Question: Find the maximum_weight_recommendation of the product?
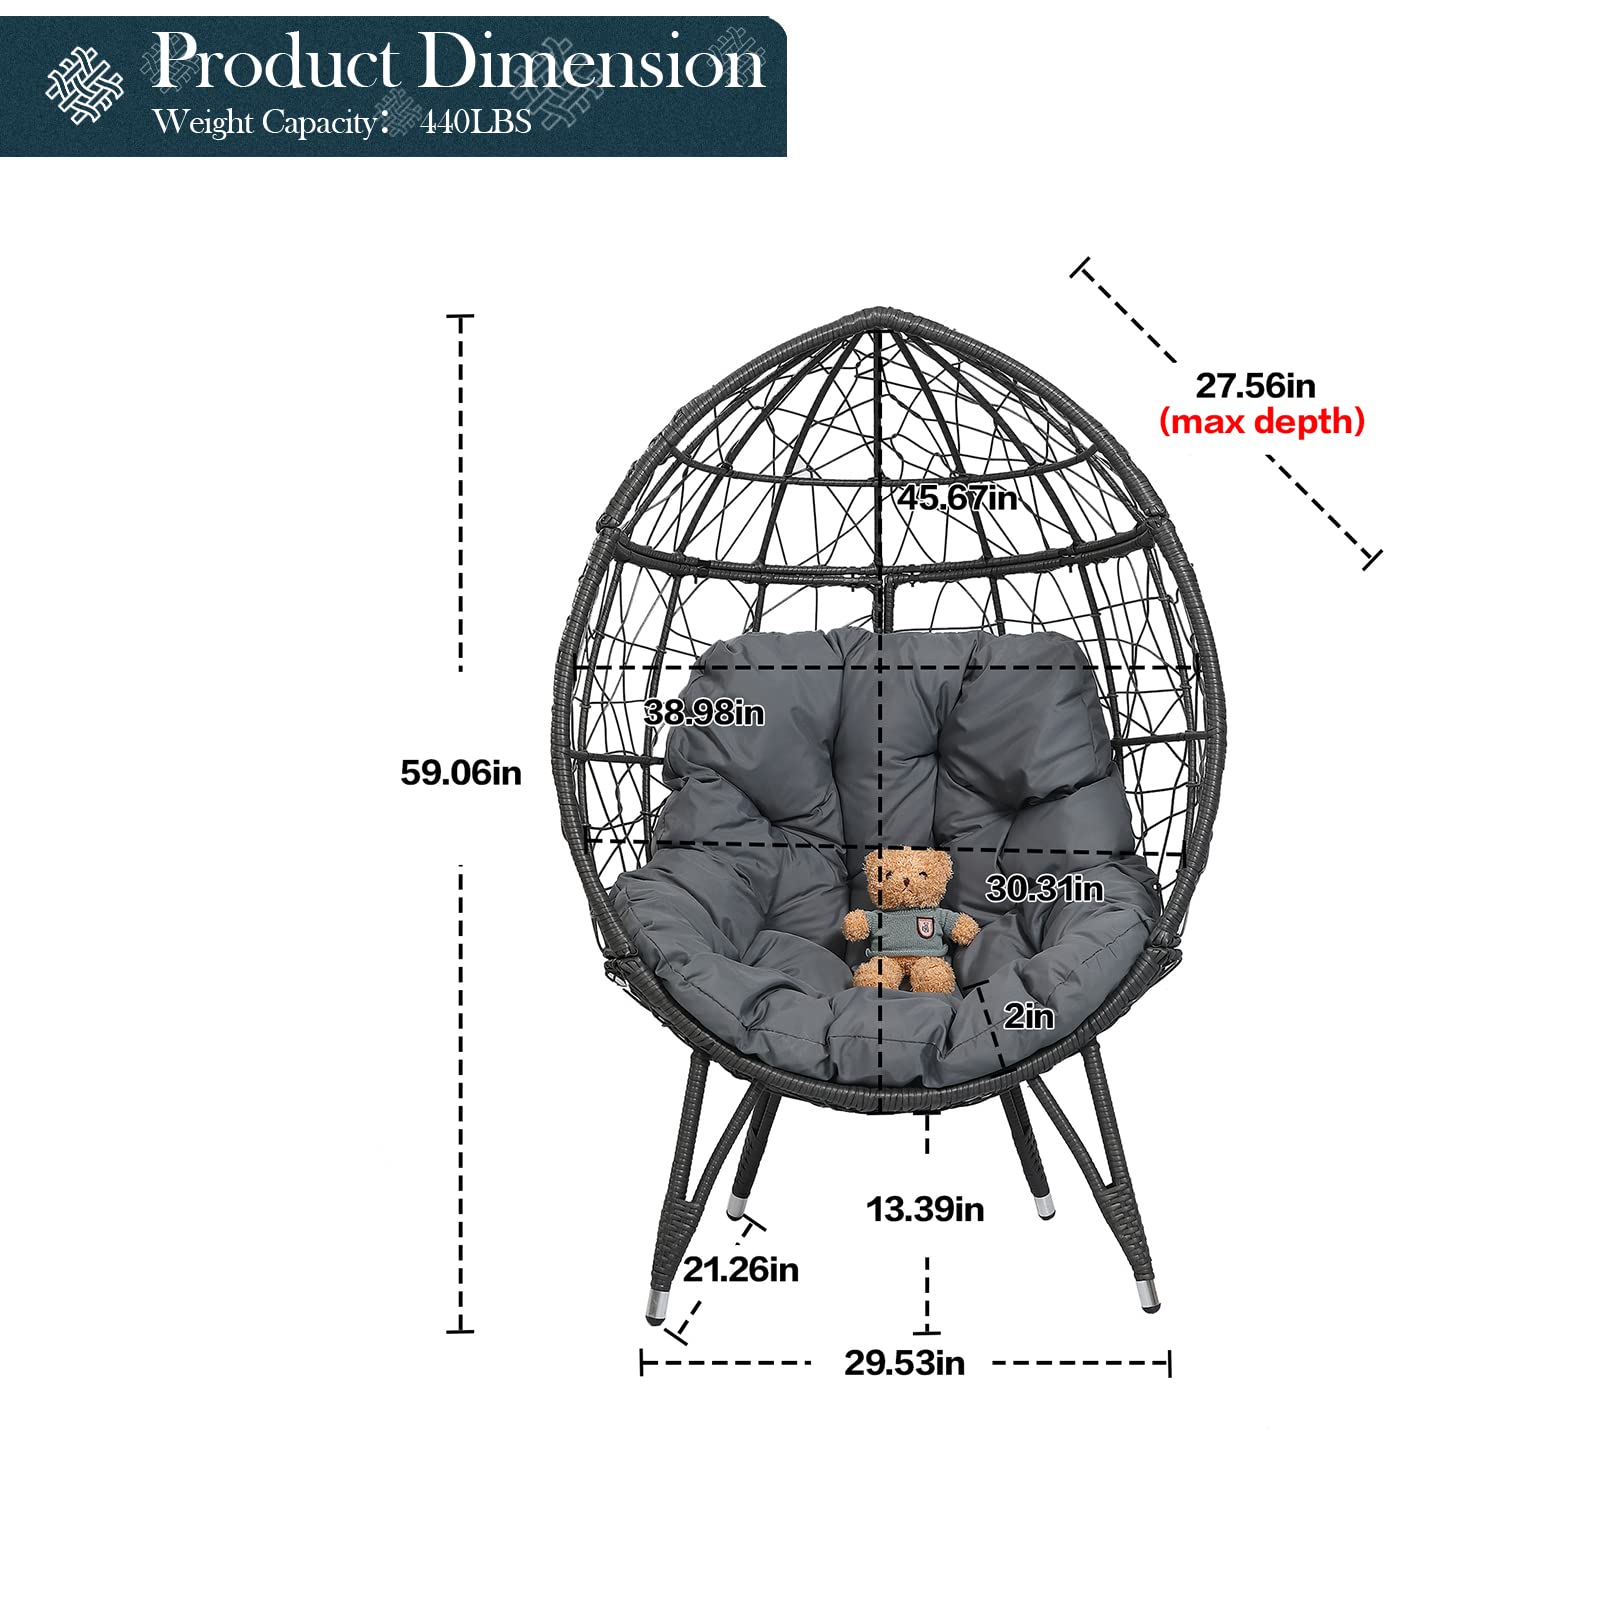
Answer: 440 pound